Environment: real
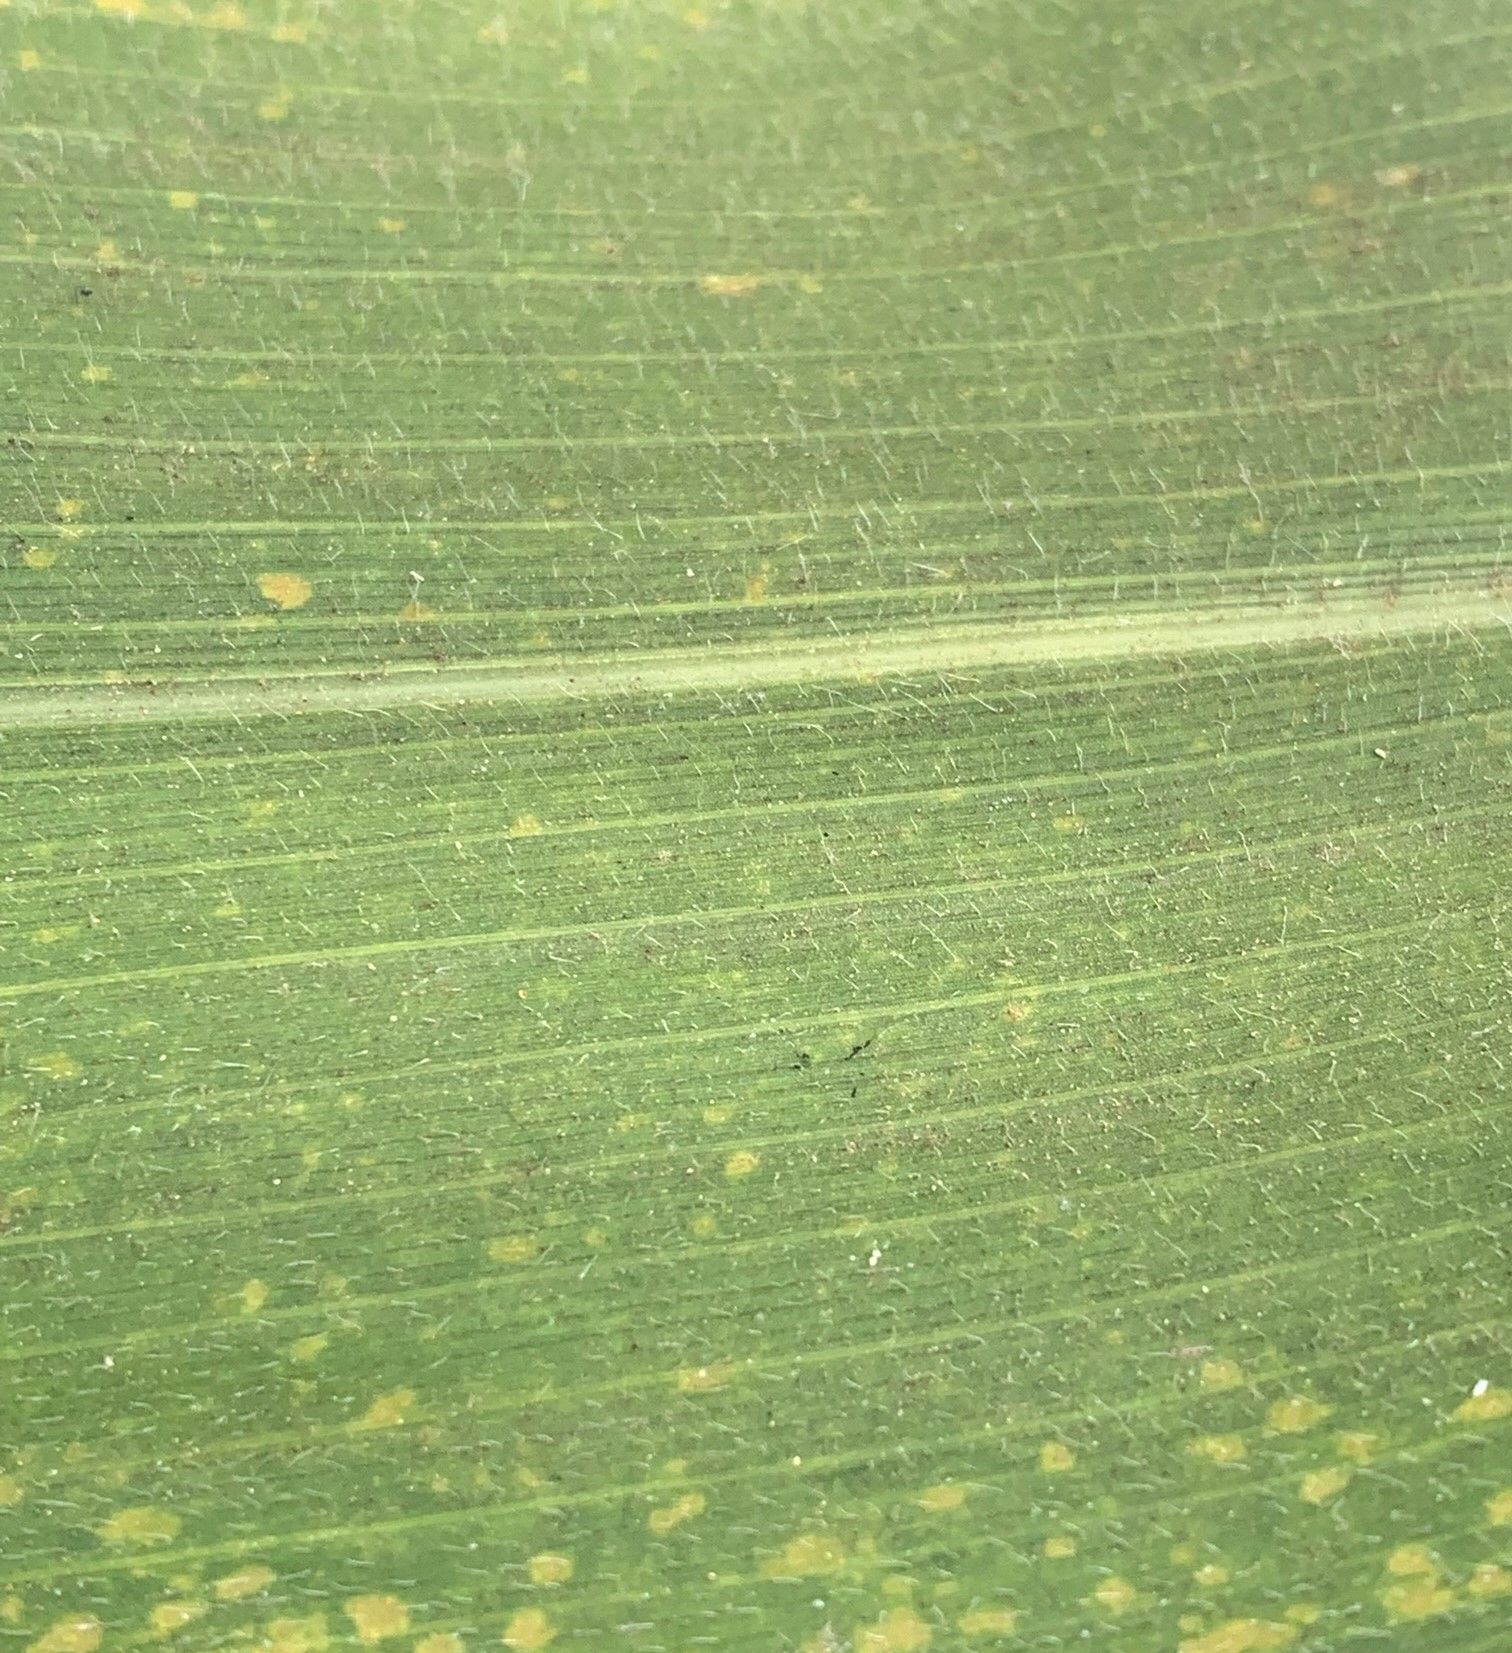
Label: lethal_necrosis